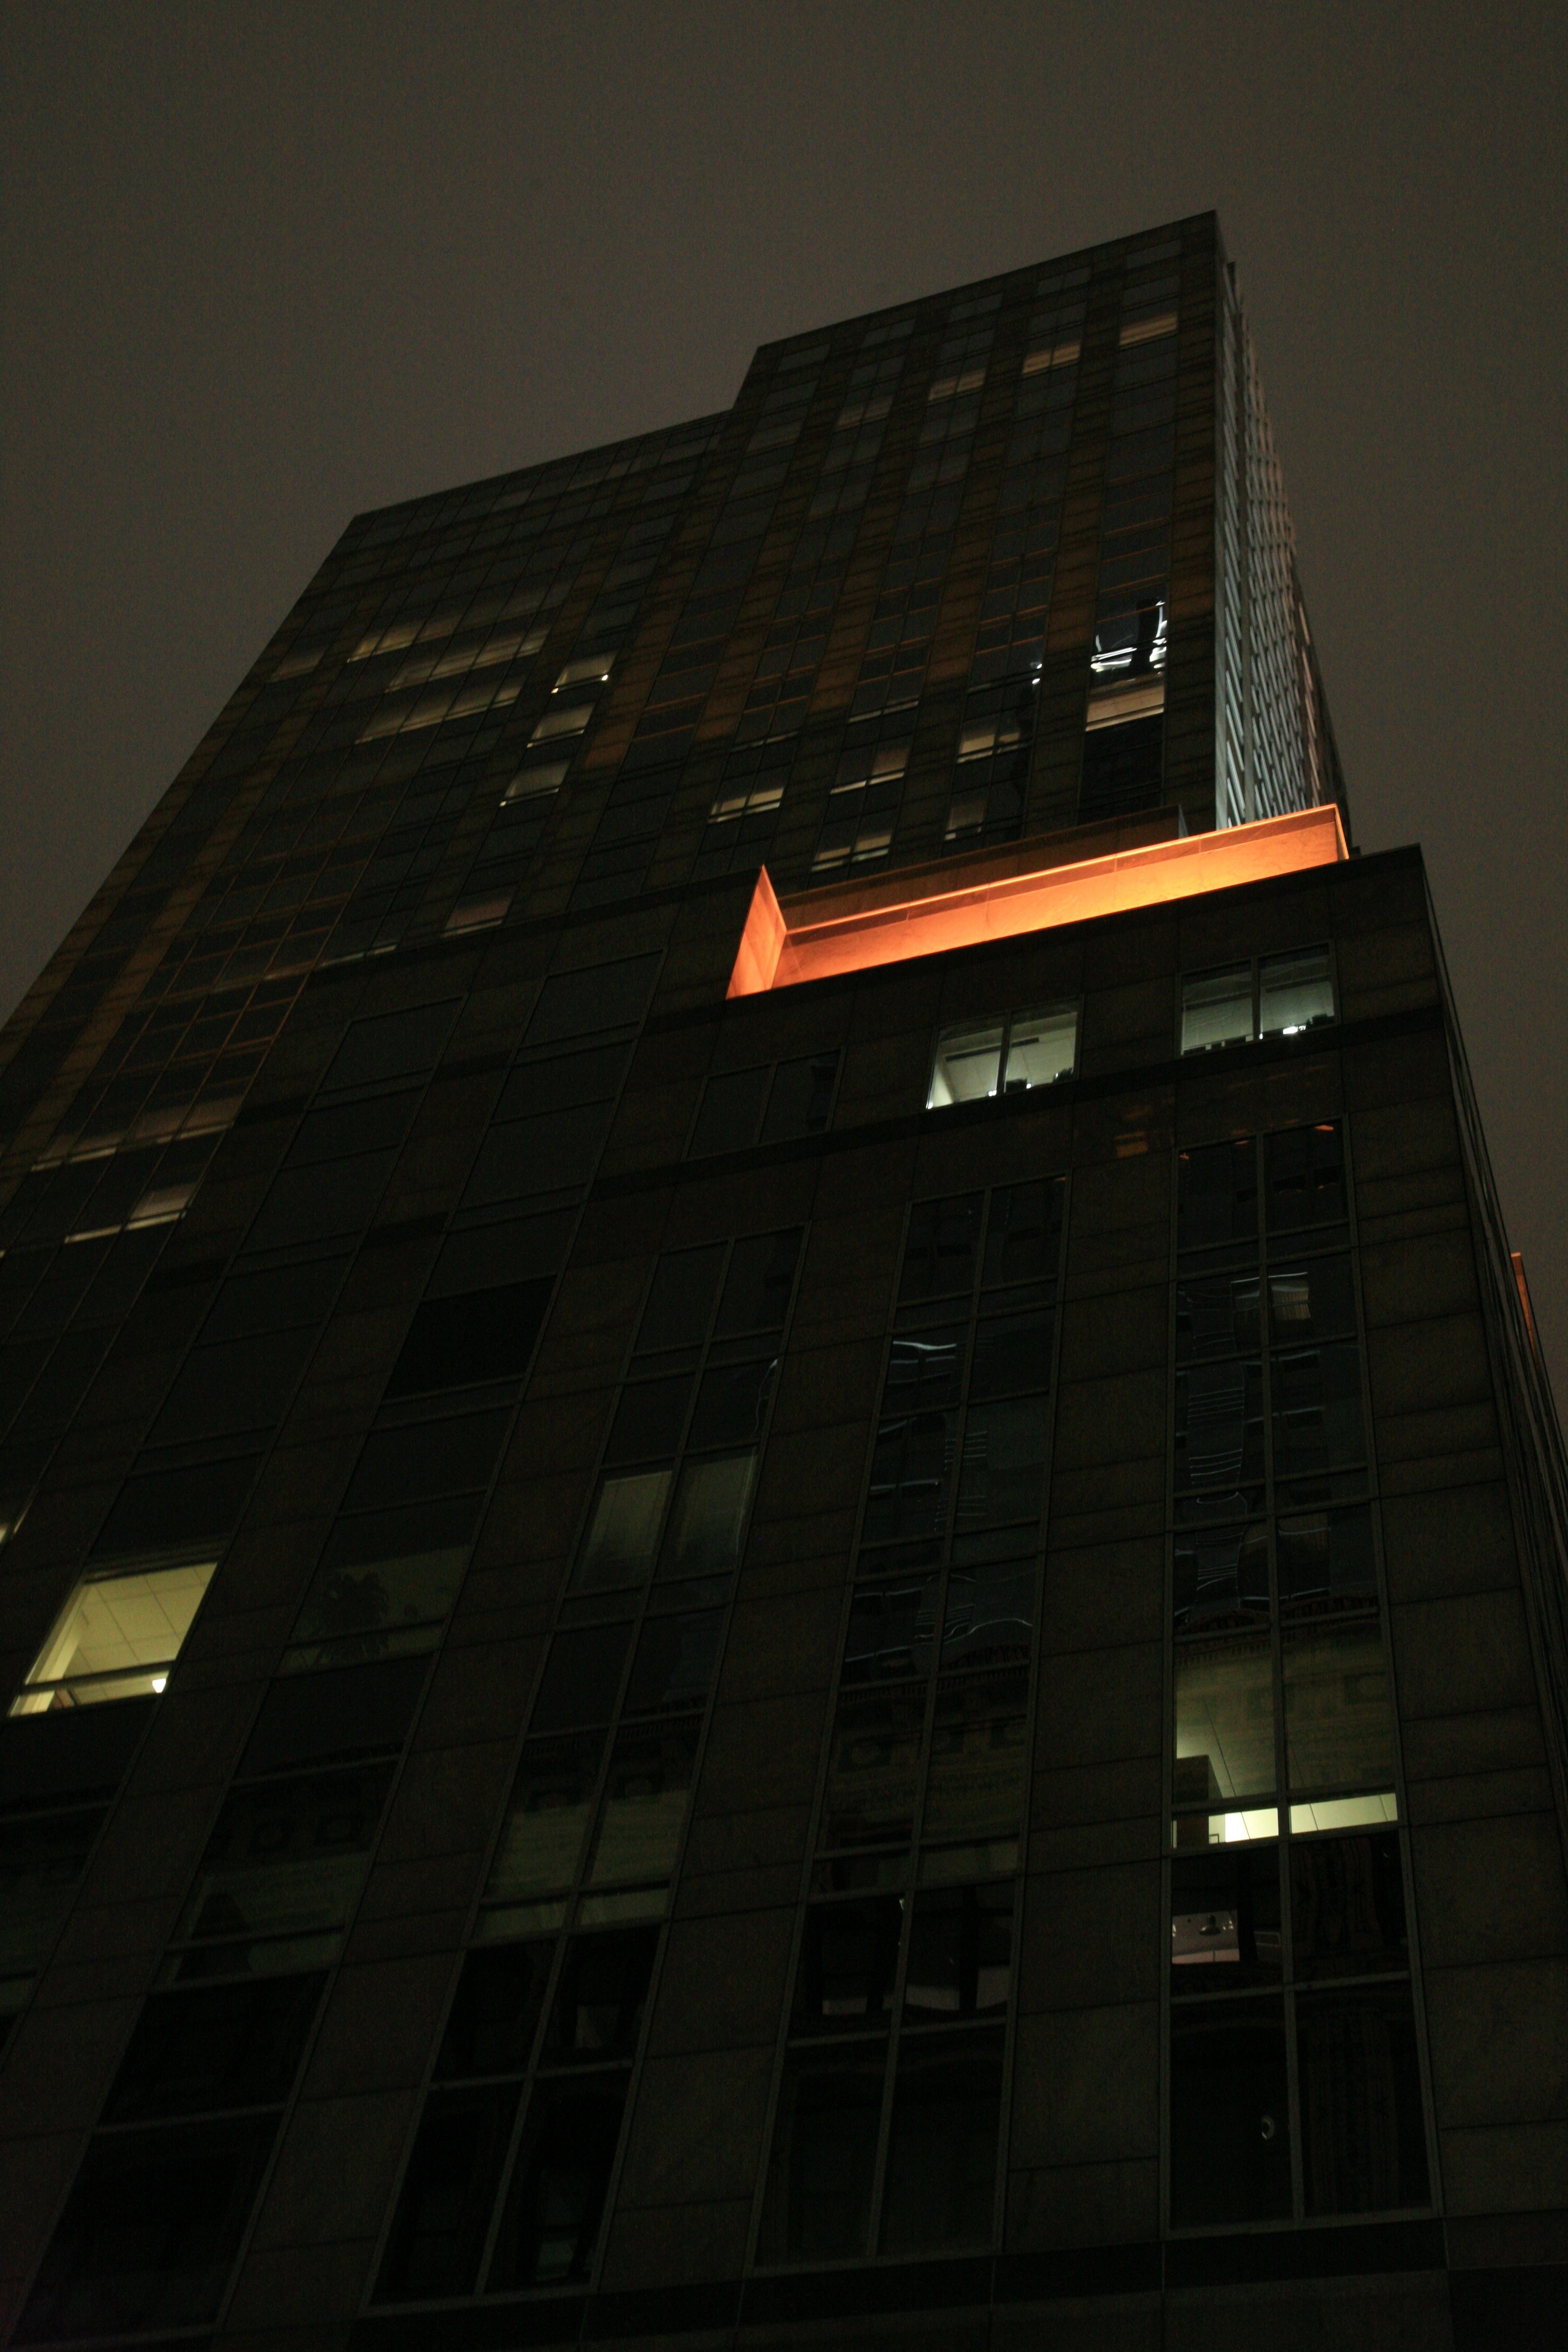
light, architecture, night, building, skyscraper, manhattan, downtown, reflection, nyc, landmark, facade, darkness, black, tower block, newyork, newyorkcity, symmetry, ny, shape, midtown, metropolis, skycraper, urban area, metropolitan area